Riau Malays

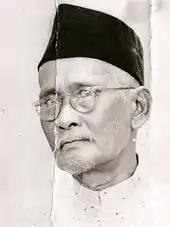
Raja Ali Haji, an poet, he played a vital role in modernizing the Malay language, one of his books that is "Pedoman Bahasa" was the first dictionary of its kind in the Dutch East Indies (now Indonesia)

Riau Malay language has a fairly long history, because the history began in the Sriwijaya Empire, At that time Malay had become the language of trade in the Archipelago. Initially the center of the kingdom was in Malacca then moved to Johor, and finally moved to Riau. Therefore, the Malay language of the Malacca era was known as Malacca Malay, Johor era is known as Johor Malay and Riau era is known as Riau Malay.